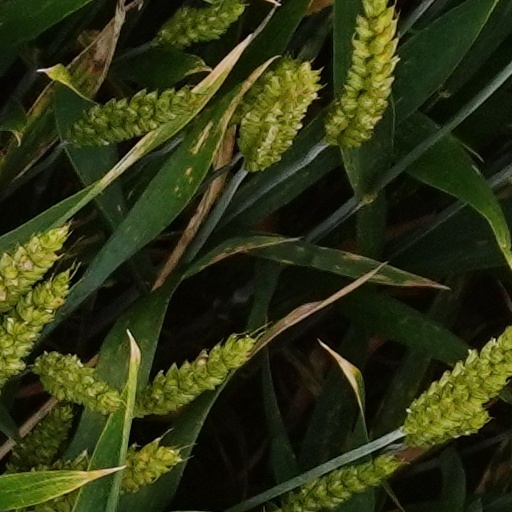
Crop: wheat